New Berry Hall

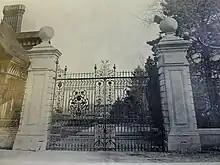
New Berry Hall main entrance gates from Marsh Lane circa 1904

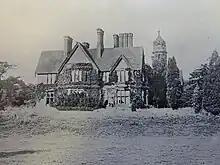
New Berry Hall rear elevation

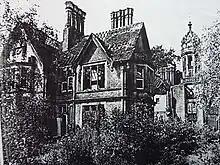
New Berry Hall having fallen derelict circa 1980

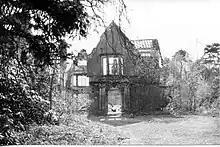
New Berry Hall shortly before demolition early 1990s

New Berry Hall, on the outskirts of Solihull, England, was built on the estate of the existing Berry Hall Farm (picture), by the son of the successful Birmingham businessman Joseph Gillott in the late 19th century.